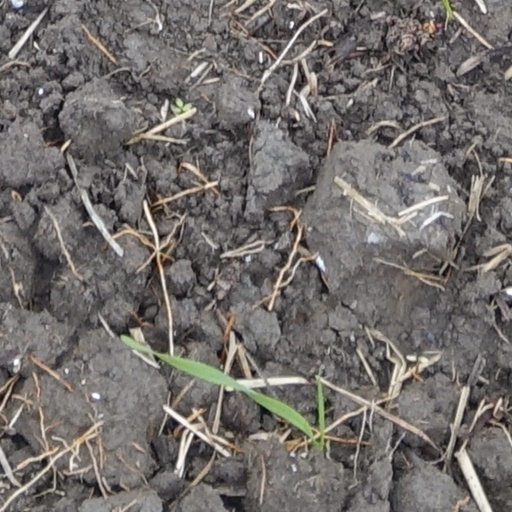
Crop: wheat